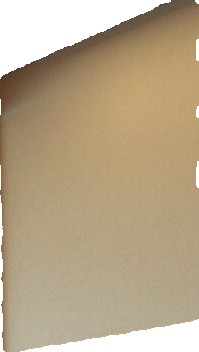
Surface category: wall